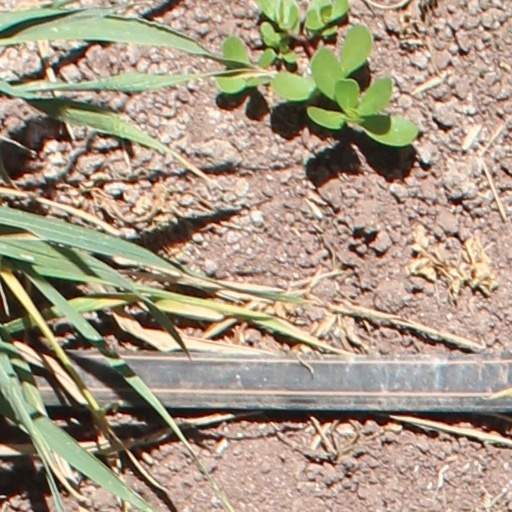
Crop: wheat